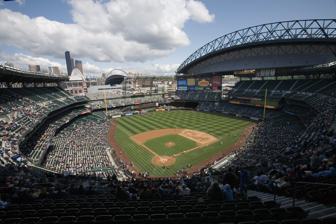
Building: T-Mobile Park
Country: United States of America
Year built: 1999
Baseball stadium in Seattle, Washington Not to be confused with the T-Mobile Arena in Las Vegas . T-Mobile Park T-Mobile Park (then Safeco Field) in 2007 T-Mobile Park Location in Seattle Show map of Downtown Seattle T-Mobile Park Location in Washington State Show map of Washington (state) T-Mobile Park Location in the United States Show map of the United States Former names Safeco Field (1999–2018) Address 1250 First Avenue South Location Seattle, Washington , U.S. Coordinates 47°35′28″N 122°19′59″W / 47.591°N 122.333°W / 47.591; -122.333 Public transit Stadium King Street Station Owner Washington State Major League Baseball Stadium Public Facilities District Operator Washington State Major League Baseball Stadium Public Facilities District Capacity Baseball : 47,929 Football : 30,144 Record attendance WrestleMania XIX 54,097 Field size Left Field – 331 ft (101 m) Left-Center – 378 ft (115 m) Center Field – 401 ft (122 m) Right-Center – 381 ft (116 m) Right Field – 326 ft (99 m) Backstop – 69 ft (21 m) Surface Kentucky Blue Grass / Perennial Ryegrass blend Construction Broke ground March 8, 1997 ( March 8, 1997 ) Opened July 15, 1999 ( July 15, 1999 ) Construction cost $517 million ($947 million in 2023 dollars ) Architect NBBJ 360 Architecture Project manager The Vosk Group LLP Structural engineer Magnusson Klemencic Associates Services engineer Flack + Kurtz Inc. General contractor Hunt - Kiewit Main contractors The Erection Company Inc. Tenants Seattle Mariners ( MLB ) 1999–present Seattle Bowl ( NCAA ) 2001 T-Mobile Park is a retractable roof ballpark in Seattle , Washington, United States. It is the home stadium of the Seattle Mariners of Major League Baseball and has a seating capacity of 47,929. It is in Seattle's SoDo neighborhood, near the western terminus of Interstate 90 and is owned and operated by the Washington State Major League Baseball Stadium Public Facilities District. The first game at the stadium was played on July 15, 1999. During the 1990s, the suitability of the Mariners' original stadium—the Kingdome —as an MLB facility came under question, and the team's ownership group threatened to relocate the team. In September 1995, King County voters defeated a ballot measure to secure public funding for a new baseball stadium. Shortly thereafter, the Mariners' first appearance in the MLB postseason and their victory in the 1995 American League Division Series (ALDS) revived public desire to keep the team in Seattle. As a result, the Washington State Legislature approved an alternate means of funding for the stadium with public money. The site, just south of the Kingdome , was selected in September 1996 and construction began in March 1997. The bonds issued to finance the stadium were retired on October 1, 2011, five years earlier than anticipated. T-Mobile Park is also used for amateur baseball events, including the Washington Interscholastic Activities Association high school state championships and one Washington Huskies game per season. Major non-baseball events that have been held at T-Mobile Park include the 2001 Seattle Bowl and WrestleMania XIX in 2003, which attracted the stadium's record attendance of 54,097. The stadium was originally named Safeco Field under a 20-year naming-rights deal with Seattle-based Safeco Insurance . T-Mobile acquired the naming rights on December 19, 2018, and the name change took effect on January 1, 2019. Location and transportation T-Mobile Park is in the SoDo district of downtown Seattle, bounded by Dave Niehaus Way (a block of 1st Avenue S.) to the west, Edgar Martínez Drive (formerly S. Atlantic Street) to the south, Royal Brougham Way to the north, and BNSF railroad tracks to the east. Parking is available at the stadium's parking garage across Edgar Martínez Drive, the Lumen Field garage to the North, and other privately operated lots in the area. Sounder commuter rail serves nearby King Street Station . T-Mobile Park is also served by the 1 Line of Sound Transit 's Link light rail system and local King County Metro and Sound Transit Express bus routes at the nearby Stadium station . A dedicated ride-hailing lot opened in June 2023 along 3rd Avenue; it cost $2.8 million to construct and opened ahead of the 2023 MLB All-Star Game . History On March 30, 1994, county executive Gary Locke appointed a task force to assess the need for a new baseball stadium to replace the rapidly deteriorating Kingdome . Many feared that the Mariners would leave Seattle if a new stadium was not built. In January 1995, the 28-member task force recommended to the King County Council that the public should be involved in financing the stadium. The task force concluded that a sales tax increase of 0.1% (to 8.3%) would be sufficient to fund the stadium. King County held a special election on September 19, asking the public for this sales tax increase; the measure led early, but was narrowly defeated by one-fifth of one percent. On October 14, a special session of the state legislature authorized a different funding package for a new stadium that included a food and beverage tax in King County restaurants and bars, car rental surcharge in King County, a ballpark admissions tax, a credit against the state sales tax, and sale of a special stadium license plate. Nine days later, the King County Council approved the funding package, and established the Washington State Major League Baseball Stadium Public Facilities District to own the ballpark and oversee design and construction. Taxpayer suits opposing the legislative actions and the taxes failed in the courts. Initial concepts for the new stadium, developed under the working name of New Century Park , were unveiled by architecture firm HOK in March 1995. The design included a retractable roof split into four sections and a seating capacity of 45,000 seats on four levels. On September 9, 1996, the site was selected for the new stadium, just south of the Kingdome. In late fall, several members of the King County Council wrote a letter to the Seattle Mariners, requesting a postponement of the projected $384.5-million stadium project. T-Mobile Park under construction in 1998. The Kingdome is visible in the background. Construction officially began in 1997, with a groundbreaking ceremony on March 8 featuring Mariners star Ken Griffey Jr. The construction, overseen by chief financial officer (and former team president and minority owner) Kevin Mather , continued through the beginning of the 1999 season . Its first game was on July 15, immediately after the All-Star break; the Mariners lost 3–2 to the San Diego Padres with 44,607 in attendance. Longtime team broadcaster Dave Niehaus threw out the ceremonial first pitch at the game to Tom Foley , the former Speaker of the United States House of Representatives . The naming rights were sold in June 1998 to Seattle-based Safeco Insurance , which paid $40 million for a 20-year deal. The 2018 season was the last played under this name, and the Safeco signage was removed from the ballpark beginning that November. The naming rights were awarded to T-Mobile, whose U.S. headquarters are based in nearby Bellevue on December 19, which paid $87.5 million for an agreement that will last 25 years, and the name change officially took effect on January 1, 2019. Ken Griffey Jr. returned to Safeco Field in 2007 with the Cincinnati Reds (where he had been traded after the 1999 season) to a hero's welcome. In commemoration of Griffey's achievements with the team, the Mariners unveiled a new poster that declared Safeco Field "The House That Griffey Built." The Mariners moved the fences at Safeco Field closer to home plate before the 2013 season "to create an environment that is fair for both hitters and pitchers," according to General Manager Jack Zduriencik . Safeco Field had been considered one of the most pitcher-friendly ballparks in the majors since it opened. The center field scoreboard and ad panels were replaced with an 11,435 square foot (1,062.3 m 2 ) board during renovations, becoming the largest among all stadium scoreboards in the major leagues at the time. After the 2017 season , the field surface, in place since the stadium opened in 1999, underwent its first full replacement. The infield and foul territory were redone in 2012, but the outfield had not been replaced before the resodding. The 2024 NHL Winter Classic between the Seattle Kraken and Vegas Golden Knights at T-Mobile Park On January 1, 2024, the National Hockey League (NHL) hosted the 2024 NHL Winter Classic , where the Seattle Kraken won over the Vegas Golden Knights 3–0. Features View from high left field corner in July 2008 There previously was technology that allowed spectators to monitor special game-time features with Nintendo DS receivers. Layout There are five main levels to the stadium: Field (or Street), Main Concourse (100 level – 20,634 seats ), Club Level (200 level – 4,585 seats ), Suite Level (1,945 seats ), and Upper Concourse (300 level – 15,955 seats ). Two bleacher sections are above left field and below the center field scoreboard, with 3,706 seats. The Broadcast Center (press box) is on the Club Level and sub-level between it and the Main Level. As the field is approximately at street level, entry into any of the main gates requires visitors to ascend a flight of stairs, escalator, or elevator to access the main concourse, with the exception of the Right Field Entry, which opens onto the main concourse. Stairs, escalators, elevators, and ramps around the park provide access to all levels. Seating capacity Years Capacity 1999–2002 46,621 2003 47,772 2004–2008 47,447 2009–2011 47,878 2012 47,860 2013–2014 47,476 2015 47,574 2016–2017 47,943 2018 47,715 2019-present 47,929 Food service T-Mobile Park has an extensive food and beverage selection above and beyond the traditional ballpark fare of hot dog, pizza, soda, and beer. Concession stands selling traditional ballpark fare are plentiful on the main and upper concourses. Food courts behind home plate on the main concourse, as well as in "The 'Pen" (known as the Bullpen Market until a major 2011 remodel) on the street level inside the Center Field gate, sell items such as sushi , burritos , teriyaki, stir-fries, pad thai , garlic fries , crepes , health food, seafood, and barbecue. An extensive selection of beer can also be found in those locations, as well as on the upper concourse. Patrons could previously order food with a Nintendo DS app called Nintendo Fan Network . Retractable roof Retractable roof open, July 2008 In the open position, the roof rests over the BNSF Railway tracks that bound the stadium to the east, with part of it hanging over the stands in right field. This has the effect of echoing the whistles from passing trains into the stadium. Train horns were often heard inside the stadium throughout the 2000s, but abated significantly when an overpass was built for Royal Brougham Way, the street that bounds the stadium to the north which previously crossed the tracks. When the roof covers the field it does not cause the stadium to be fully enclosed with walls or windows unlike other stadiums with retractable roofs, which allows the wind and temperatures to still impact the game with the roof closed. The roof covers approximately 9 acres (3.6 ha) and weighs 22 million pounds (10,000,000 kg). It moves with 128 wheels that move along rails on the north and south side of the ballpark. The top of the roof is 269 feet (82 m) above field level, while the bottom is 217 feet (66 m) high. The roof takes 10 to 20 minutes to open and is moved 300 to 500 times per year, mostly to manage the stadium's grass. The Mariners play an average of 17 to 18 games per season with the roof closed, the least among MLB ballparks with retractable roofs. From 1999 to 2014, the team had a 91–82 (.526) record in games with the roof closed and a 58–46 (.558) record in games where the roof moves. Scoreboards T-Mobile Park features a manual scoreboard , the second-largest HD video display scoreboard in MLB, a color LED out-of-town scoreboard, and LED ribbon boards along the terraces. The main scoreboard, which replaced the original monochrome scoreboard and separate video screen above the center field bleachers before the 2013 season, is more than 11,000 square feet (1,000 m 2 ) in area. The board can be used either all at once, such as for live action or video replays, or split into sections for displaying information such as statistics and advertisements. Mariners Hall of Fame Main article: Seattle Mariners Hall of Fame Co-located with the Baseball Museum of the Pacific Northwest, the Mariners Hall of Fame features bronze plaques of the eleven inducted members: Alvin Davis (1997), Broadcaster Dave Niehaus (2000), Jay Buhner (2004), Edgar Martínez (2007), Randy Johnson (2012), Dan Wilson (2012), Ken Griffey Jr. (2013), Lou Pinella (2014), Jamie Moyer (2015), Ichiro Suzuki (2022), and Félix Hernández (2023). The plaques describe their contributions to the franchise, as well as murals and television screens showing highlights of their careers with the Mariners. The 'Pen The 'Pen, known for sponsorship purposes as "The T-Mobile 'Pen", is a standing-room only area adjacent to the bullpens , where spectators can watch relief pitchers warm up before entering the game. When the stadium opened during the 1999 season , the area was called the "Bullpen Market". In 2013, the Mariners' vice president of ballpark operations described the Bullpen Market as a dark and unwelcoming place that needed a remodel to be more attractive to fans. Prior to the 2011 season , the Mariners brought in three celebrity chefs to introduce special concession stands with exclusive food options. In the first season under its new branding, per-capita fan spending in The 'Pen increased by 87% from the previous season. In 2013, Edgar's Cantina, named for Hall of Fame Mariners player Edgar Martínez , opened. Sports Business Journal called The 'Pen "one of the liveliest social scenes in Major League Baseball" in 2013, when fan spending in The 'Pen had risen 42% year over year, which a team spokeswoman credited primarily to Edgar's Cantina. Local Mexican restaurant Poquitos opened a stand in The 'Pen during the 2017 season , and quickly gained national fame for selling chapulines , toasted grasshoppers , at every game. Poquitos sold over 900 orders of chapulines at the first three home games, at $4.00 for a 4-US-fluid-ounce (120 ml) cup. In 2019, the Mariners opened The 'Pen two and a half hours before the first pitch of Mariners home games, offering happy hour specials to encourage fans to arrive early. As many as 3,000 fans come to The 'Pen during each game. The 'Pen attracts large and often rowdy crowds due to its food and drink options. On April 13, 2013, a man was injured and required reconstructive surgery after a fight broke out over a table in The 'Pen. Two men turned themselves in, one of whom faced a felony assault charge. A team spokesperson said that the Mariners assign more uniformed police officers, private security guards, and alcohol enforcement officials to The 'Pen during special events, such as College Night. Artwork T-Mobile Park and its adjoining parking garage feature extensive public art displays, including: "The Tempest", a chandelier made of 1,000 resin baseball bats above the home plate entry. A companion 27-foot diameter compass rose mosaic at the home plate rotunda captures a number of elements in the history of baseball. It was created by Linda Beaumont, Stuart Keeler, and Michael Machnic. "Quilts" depicting each MLB team logo, made from recycled metal including license plates from the respective teams' states (or the province of Ontario in the case of the Toronto Blue Jays , or the District of Columbia in the case of the Washington Nationals ). The collection also includes references to the history of baseball in the Pacific Northwest. Stainless steel cutouts of players in various poses while catching , batting , fielding , and pitching , integrated into the fences at the stadium's four main gates. Six Pitches , a series of metal sculptures depicting hands gripping baseballs for various types of pitches along the west facade of the garage. A 9-foot-tall (2.7 m) bronze baseball glove , The Mitt by Gerard Tsutakawa , that has become an icon for T-Mobile Park. The Defining Moment , a mural by Thom Ross depicting Edgar Martínez's famed " The Double ". Children's Hospital Wishing Well , which features a bronze statue of a child in batting position, and includes a geyser effect that was used at the end of the national anthem. Porcelain enamel on steel flag-mounted banner-panels depicting "Positions of the Field". Statues A bronze statue of Mariners broadcaster Dave Niehaus (1935–2010) was unveiled on September 16, 2011. The statue captures the broadcaster honored by the Baseball Hall of Fame with the Ford C. Frick Award in 2008, and who broadcast 5,284 Mariners games over 34 seasons (1977–2010), at a desk, behind a microphone, wearing headphones with his Mariners scorebook in front of him. His scorebook is opened to the box score for Game 5 of the 1995 American League Division Series , when Edgar Martínez hit " The Double ". There is an empty seat next to the statue, so fans can sit next to Niehaus and pose for photos. His longtime broadcast partner Rick Rizzs presided over a private ceremony to unveil the statue. The Dave Niehaus Broadcast Center is on the Club Level behind home plate. When Niehaus died, his headset and microphone were placed by his empty seat in the Broadcast Center as a tribute. In April 2017, a statue of Ken Griffey Jr. by sculptor Lou Cella was unveiled outside the Home Plate Entrance to the ballpark. After the 2017 season, the bat was broken off in an attempt to steal it, but a bystander from the office building across the street ran down the perpetrator and recovered the bat, which was subsequently reattached. A bronze statue of Martínez, also made by Cella, was installed in August 2021 on the south side of the stadium near Griffey's statue. Notable events Satellite photo of T-Mobile Park Major League Baseball On April 21, 2012, Chicago White Sox pitcher Philip Humber pitched the 21st perfect game in Major League Baseball history against the Mariners in his second start of the season. It was the 3rd perfect game in White Sox history joining Charlie Robertson in 1922 and Mark Buehrle in 2009 . Nearly 4 months later on August 15, 2012, Mariners pitcher Félix Hernández pitched the 23rd perfect game in Major League Baseball history and the first perfect game in Mariners history. This marked the second perfect game and third no-hitter at the park, all of which occurred in the 2012 season. The stadium has hosted the Major League Baseball All-Star Game twice: in 2001 as Safeco Field and 2023 as T-Mobile Park. The 2001 edition was won by the American League—featuring eight players from the Mariners—in front of 47,364 spectators. The 2023 edition was won by the National League with 47,159 in attendance. The event used nearby Lumen Field for several events, including a fan festival and the MLB player draft . Minor league baseball The stadium has been temporarily used by local minor league teams for playoff games when their normal venues were unavailable. The Tacoma Rainiers played their 2010 Pacific Coast League playoff semifinal games at then-Safeco Field while Cheney Stadium underwent off-season renovations. The Rainiers won their series and advanced to the PCL Championship, which was played entirely on the road due to Safeco Field being unavailable. The Everett AquaSox of the Class A Northwest League played one game in the 2016 playoffs against the Spokane Indians at Safeco Field. The move was arranged after a rainstorm rendered the outfield at Everett Memorial Stadium unusable for several days. College baseball On May 4, 2007, an NCAA Pacific-10 Conference baseball attendance record was set when the Washington Huskies hosted defending National Champion Oregon State in front of 10,421 spectators. Washington won the game, 6–2. College football The stadium hosted the 2001 Seattle Bowl , the first edition of the short-lived Seattle Bowl college football game, on December 27, 2001. Georgia Tech defeated 11th-ranked Stanford , 24–14, before 30,144 fans. Soccer The stadium hosted several soccer matches before the opening of Lumen Field , which was designed for soccer. To prepare for soccer matches, the field has to be sodded to cover and replace the dirt infield. On March 2, 2002, the United States men's national soccer team played Honduras in a friendly match , winning 4–0 in front of a then-record crowd of 38,534. The stadium hosted four matches during the 2002 CONCACAF Women's Gold Cup in November, including two matches featuring the United States women's national soccer team , as part of qualification for the 2003 FIFA Women's World Cup . The first U.S. match, against Panama , had an attendance of 21,522; the second match, against Costa Rica , was attended by 10,079 fans. Seattle Sounders FC , a Major League Soccer team that plays at adjacent Lumen Field, once drafted plans to play a 2018 CONCACAF Champions League match at then-Safeco Field due to a potential scheduling conflict. Date Winning Team Result Losing Team Tournament Spectators March 2, 2002 United States 4–0 Honduras International Friendly 38,534 November 2, 2002 Mexico 2–0 Trinidad and Tobago 2002 CONCACAF Women's Gold Cup First Round — United States 9–0 Panama 21,522 November 6, 2002 Canada 2–0 Mexico 2002 CONCACAF Women's Gold Cup Semifinal — United States 7–0 Costa Rica 10,079 Wrestling On March 30, 2003, the stadium hosted WrestleMania XIX , which set an all-time record attendance for the facility of 54,097. Ice hockey The 2024 NHL Winter Classic on January 1 was held at T-Mobile Park and was contested by the Seattle Kraken and the Vegas Golden Knights . The Kraken won 3–0 in front of 47,313 spectators. Concerts Date Artist Opening act(s) Tour / Concert name Attendance Revenue Notes September 16, 2008 The Beach Boys — — — — The stadium's first concert, although it was not open to the public. July 19, 2013 Paul McCartney — Out There Tour 45,229 / 45,229 $4,525,200 The stadium's first public concert, it also featured former Nirvana members on a performance of the song " Cut Me Some Slack ". July 30, 2014 Beyoncé Jay-Z — On the Run Tour 40,615 / 40,615 $4,339,642 May 20, 2016 Billy Joel Gavin DeGraw Billy Joel in Concert 36,582 / 36,582 $4,045,000 August 19, 2017 Tom Petty & The Heartbreakers The Lumineers 40th Anniversary Tour 42,199 / 46,050 $3,665,292 August 8, 2018 Pearl Jam — Pearl Jam 2018 Tour 88,142 / 91,918 $7,829,518 This was the first time in five years since the band last played in their hometown. August 10, 2018 August 31, 2018 Zac Brown Band OneRepublic Down the Rabbit Hole Live TBA TBA September 1, 2018 Foo Fighters Giants in the Trees and The Joy Formidable Concrete and Gold Tour 37,825 / 49,131 $2,913,484 The surviving members of Nirvana reunited for a few songs. October 19, 2019 The Who Liam Gallagher Moving On! Tour — — September 6, 2021 Green Day Fall Out Boy Weezer The Interrupters Hella Mega Tour 37,709 / 37,709 $4,000,109 Originally scheduled for July 25, 2020, and later, July 17, 2021. August 3, 2022 Red Hot Chili Peppers The Strokes Thundercat 2022 Global Stadium Tour 41,706 / 41,706 $5,489,712 August 18, 2024 Foo Fighters Pretenders Alex G Everything or Nothing at All Tour September 4, 2024 Def Leppard Journey Cheap Trick The Summer Stadium Tour September 23, 2024 Green Day The Smashing Pumpkins Rancid The Linda Lindas The Saviors Tour May 24, 2025 Stray Kids Dominate World Tour June 26, 2025 Post Malone Jelly Roll Big Ass Stadium Tour July 11, 2025 My Chemical Romance Violent Femmes Long Live The Black Parade Tour Other The stadium was the home to the Microsoft annual employee meeting until 2012, attracting over 20,000 employees. Bernie Sanders held a rally for his 2016 presidential campaign on March 25. The stadium hosted Nitro Circus Live on September 16, 2017. On September 15, 2018, Russell M. Nelson , President of the Church of Jesus Christ of Latter-day Saints , along with his wife, Wendy Watson Nelson , and Second Counselor Henry B. Eyring , held a devotional that was attended by 49,089 church members, friends, and members of the community. Several local high schools and universities have held graduation ceremonies at the stadium. Issaquah High School 's class of 2000 was the first to graduate at the stadium. See also Baseball portal Rick "The Peanut Man" Kaminski References